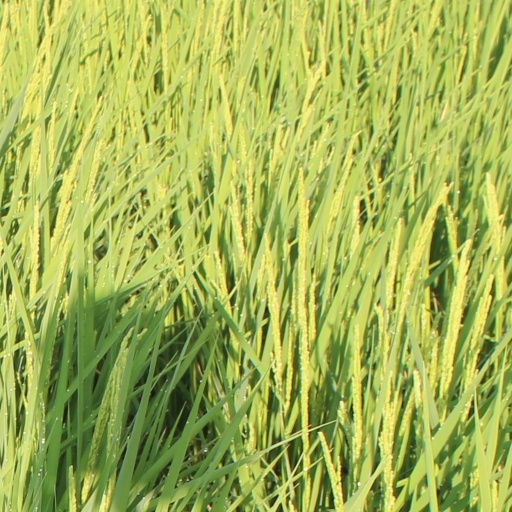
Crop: rice